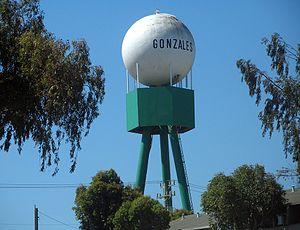
Gonzales est une municipalité du comté de Monterey en Californie.